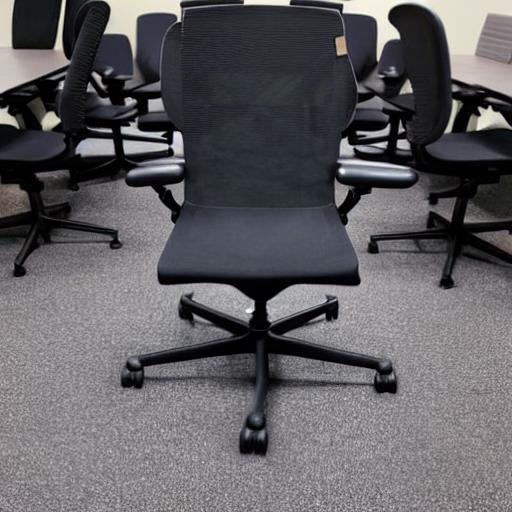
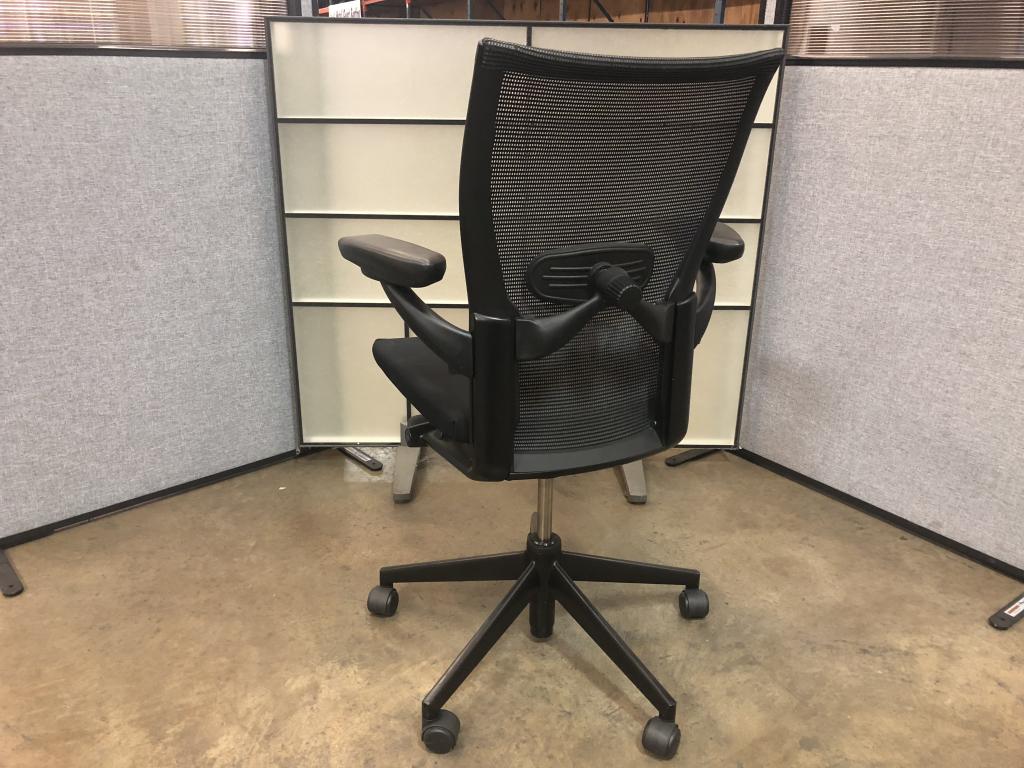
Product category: items_chair
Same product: no